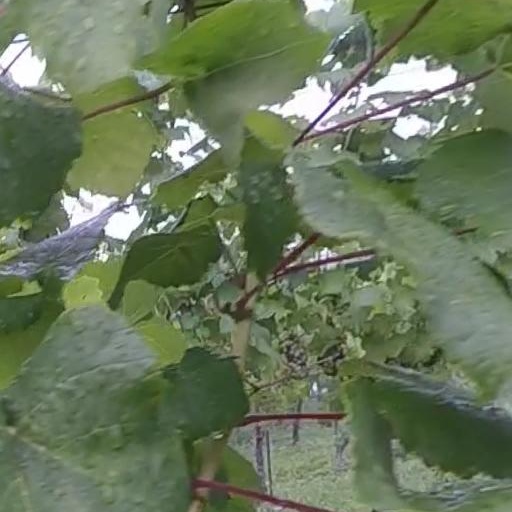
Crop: grape